Goodman Brothers and Hinlein Company

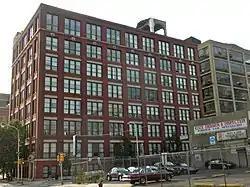
Goodman Brothers and Hinlein Company, August 2010

The Goodman Brothers and Hinlein Company is an historic factory building which is located at 1238 Callowhill Street in the Callowhill neighborhood of Philadelphia, Pennsylvania.